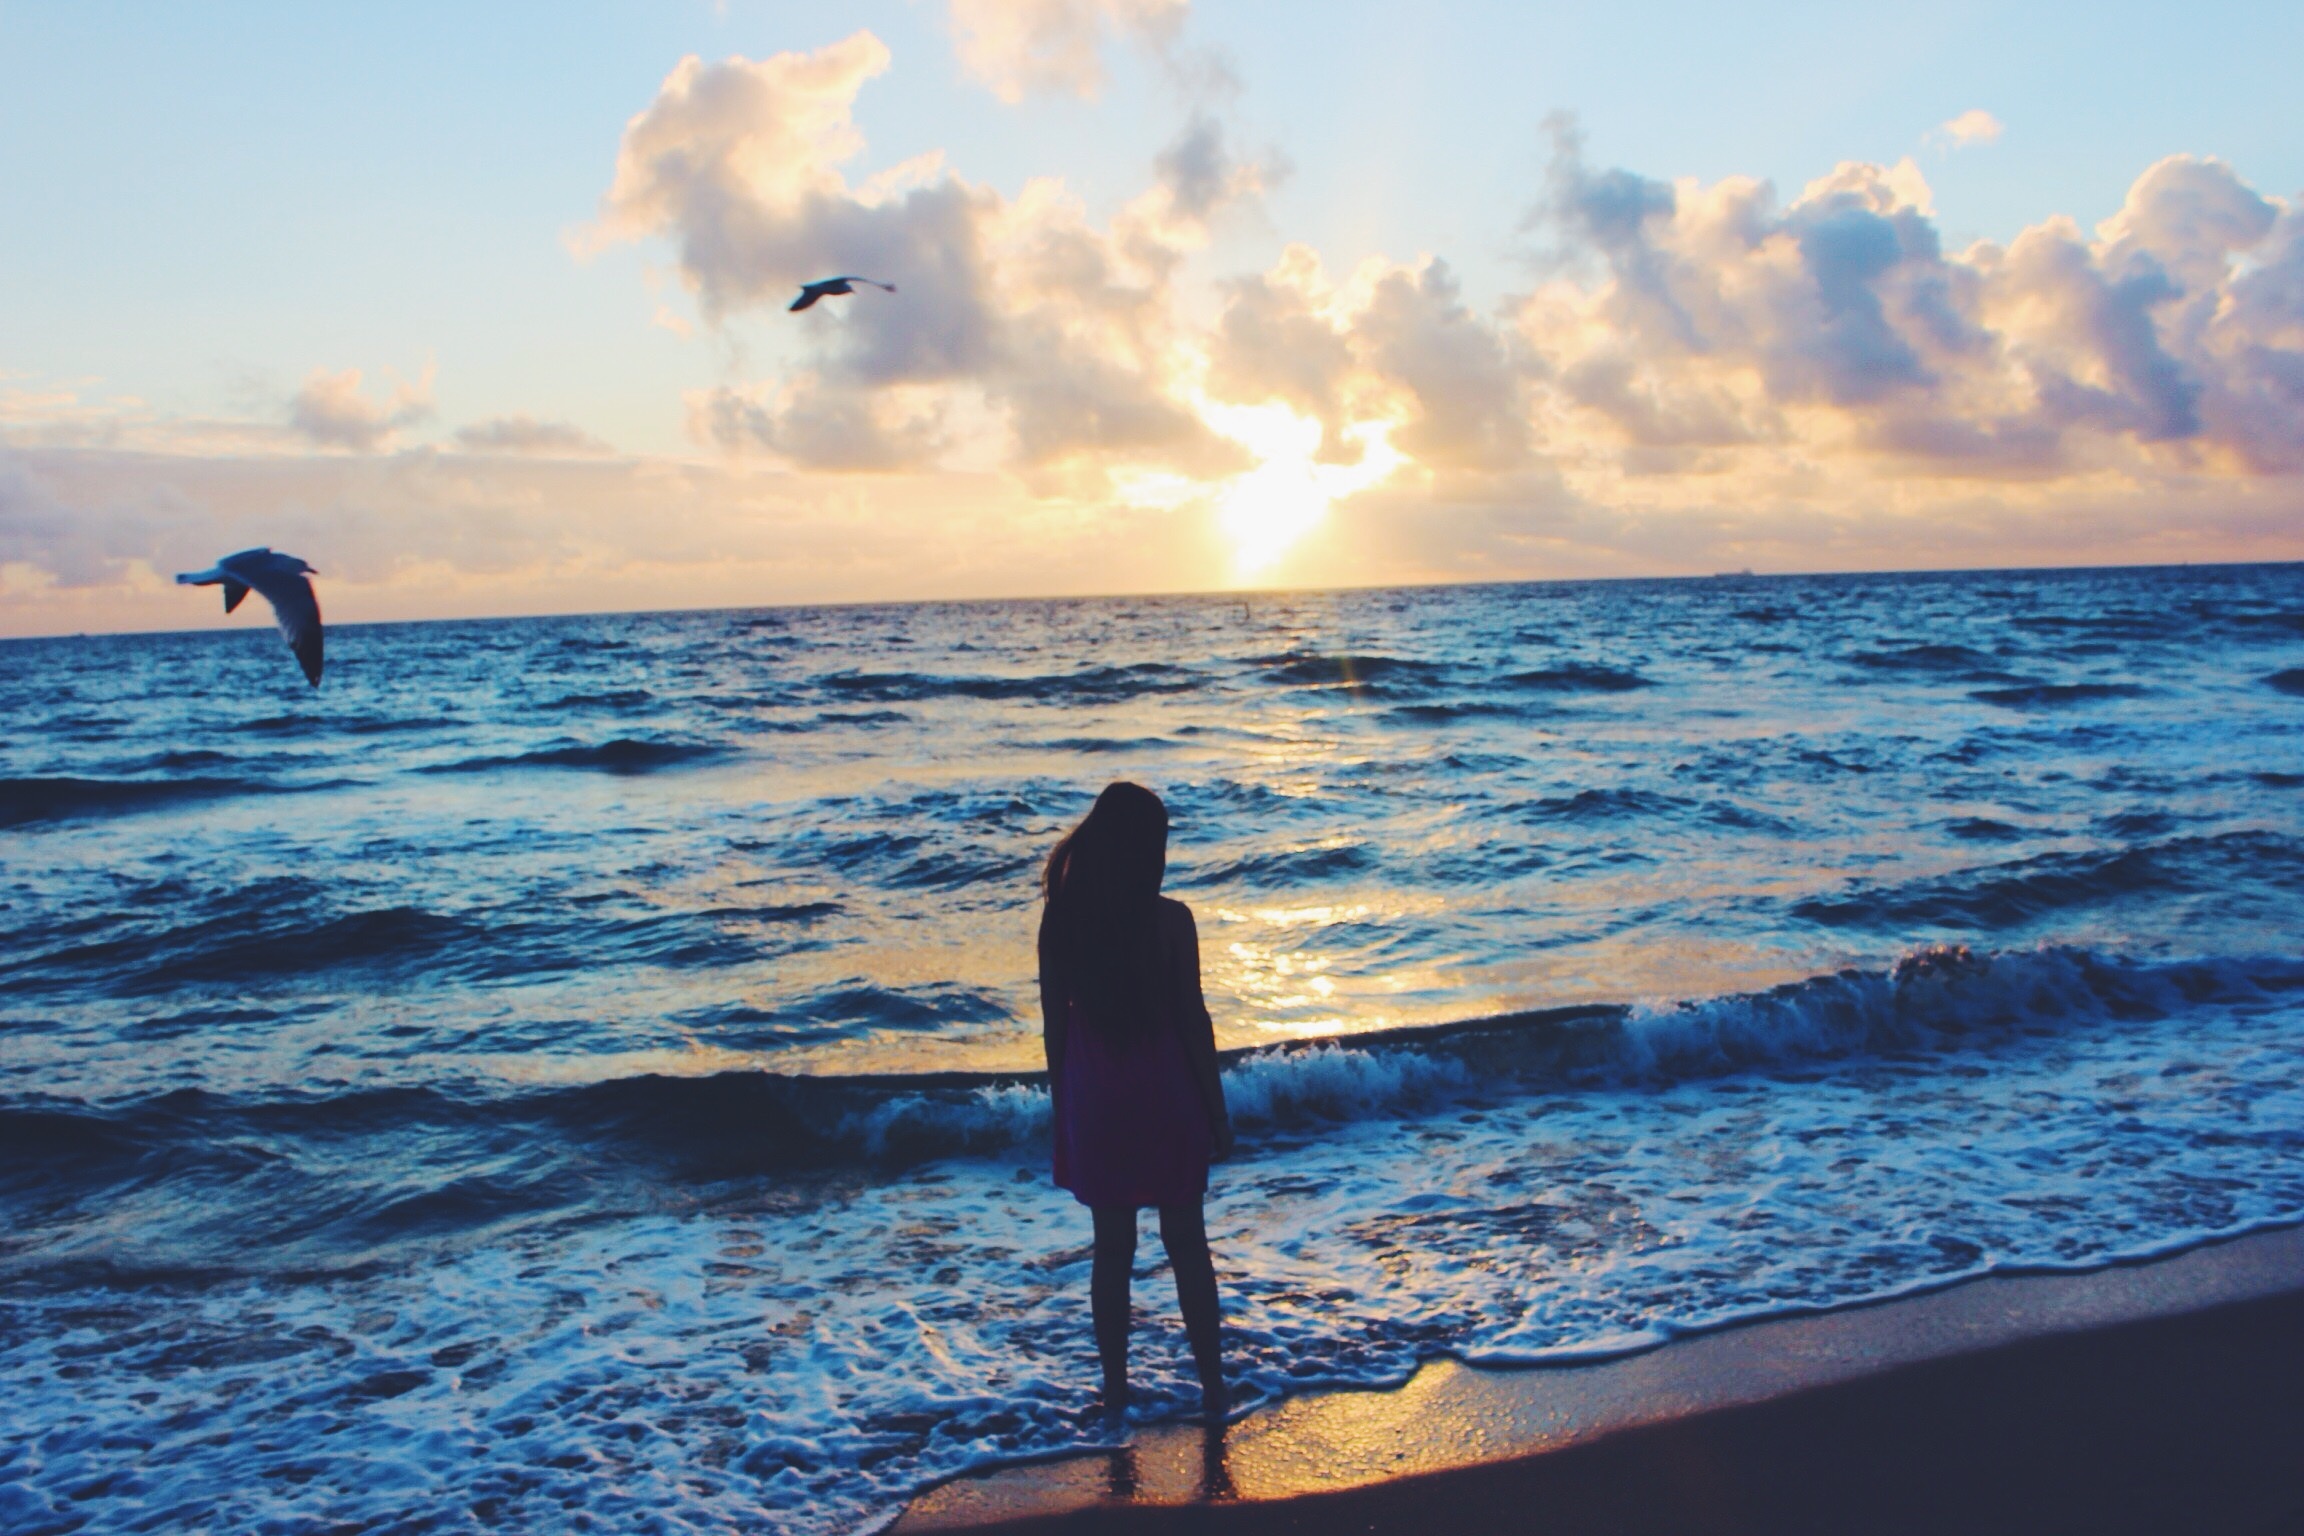
beach, sea, coast, sand, ocean, horizon, cloud, sunrise, sunset, shore, wave, surfing, surfboard, body of water, sports, cape, water sport, wind wave, boardsport, surfing equipment and supplies, surface water sports